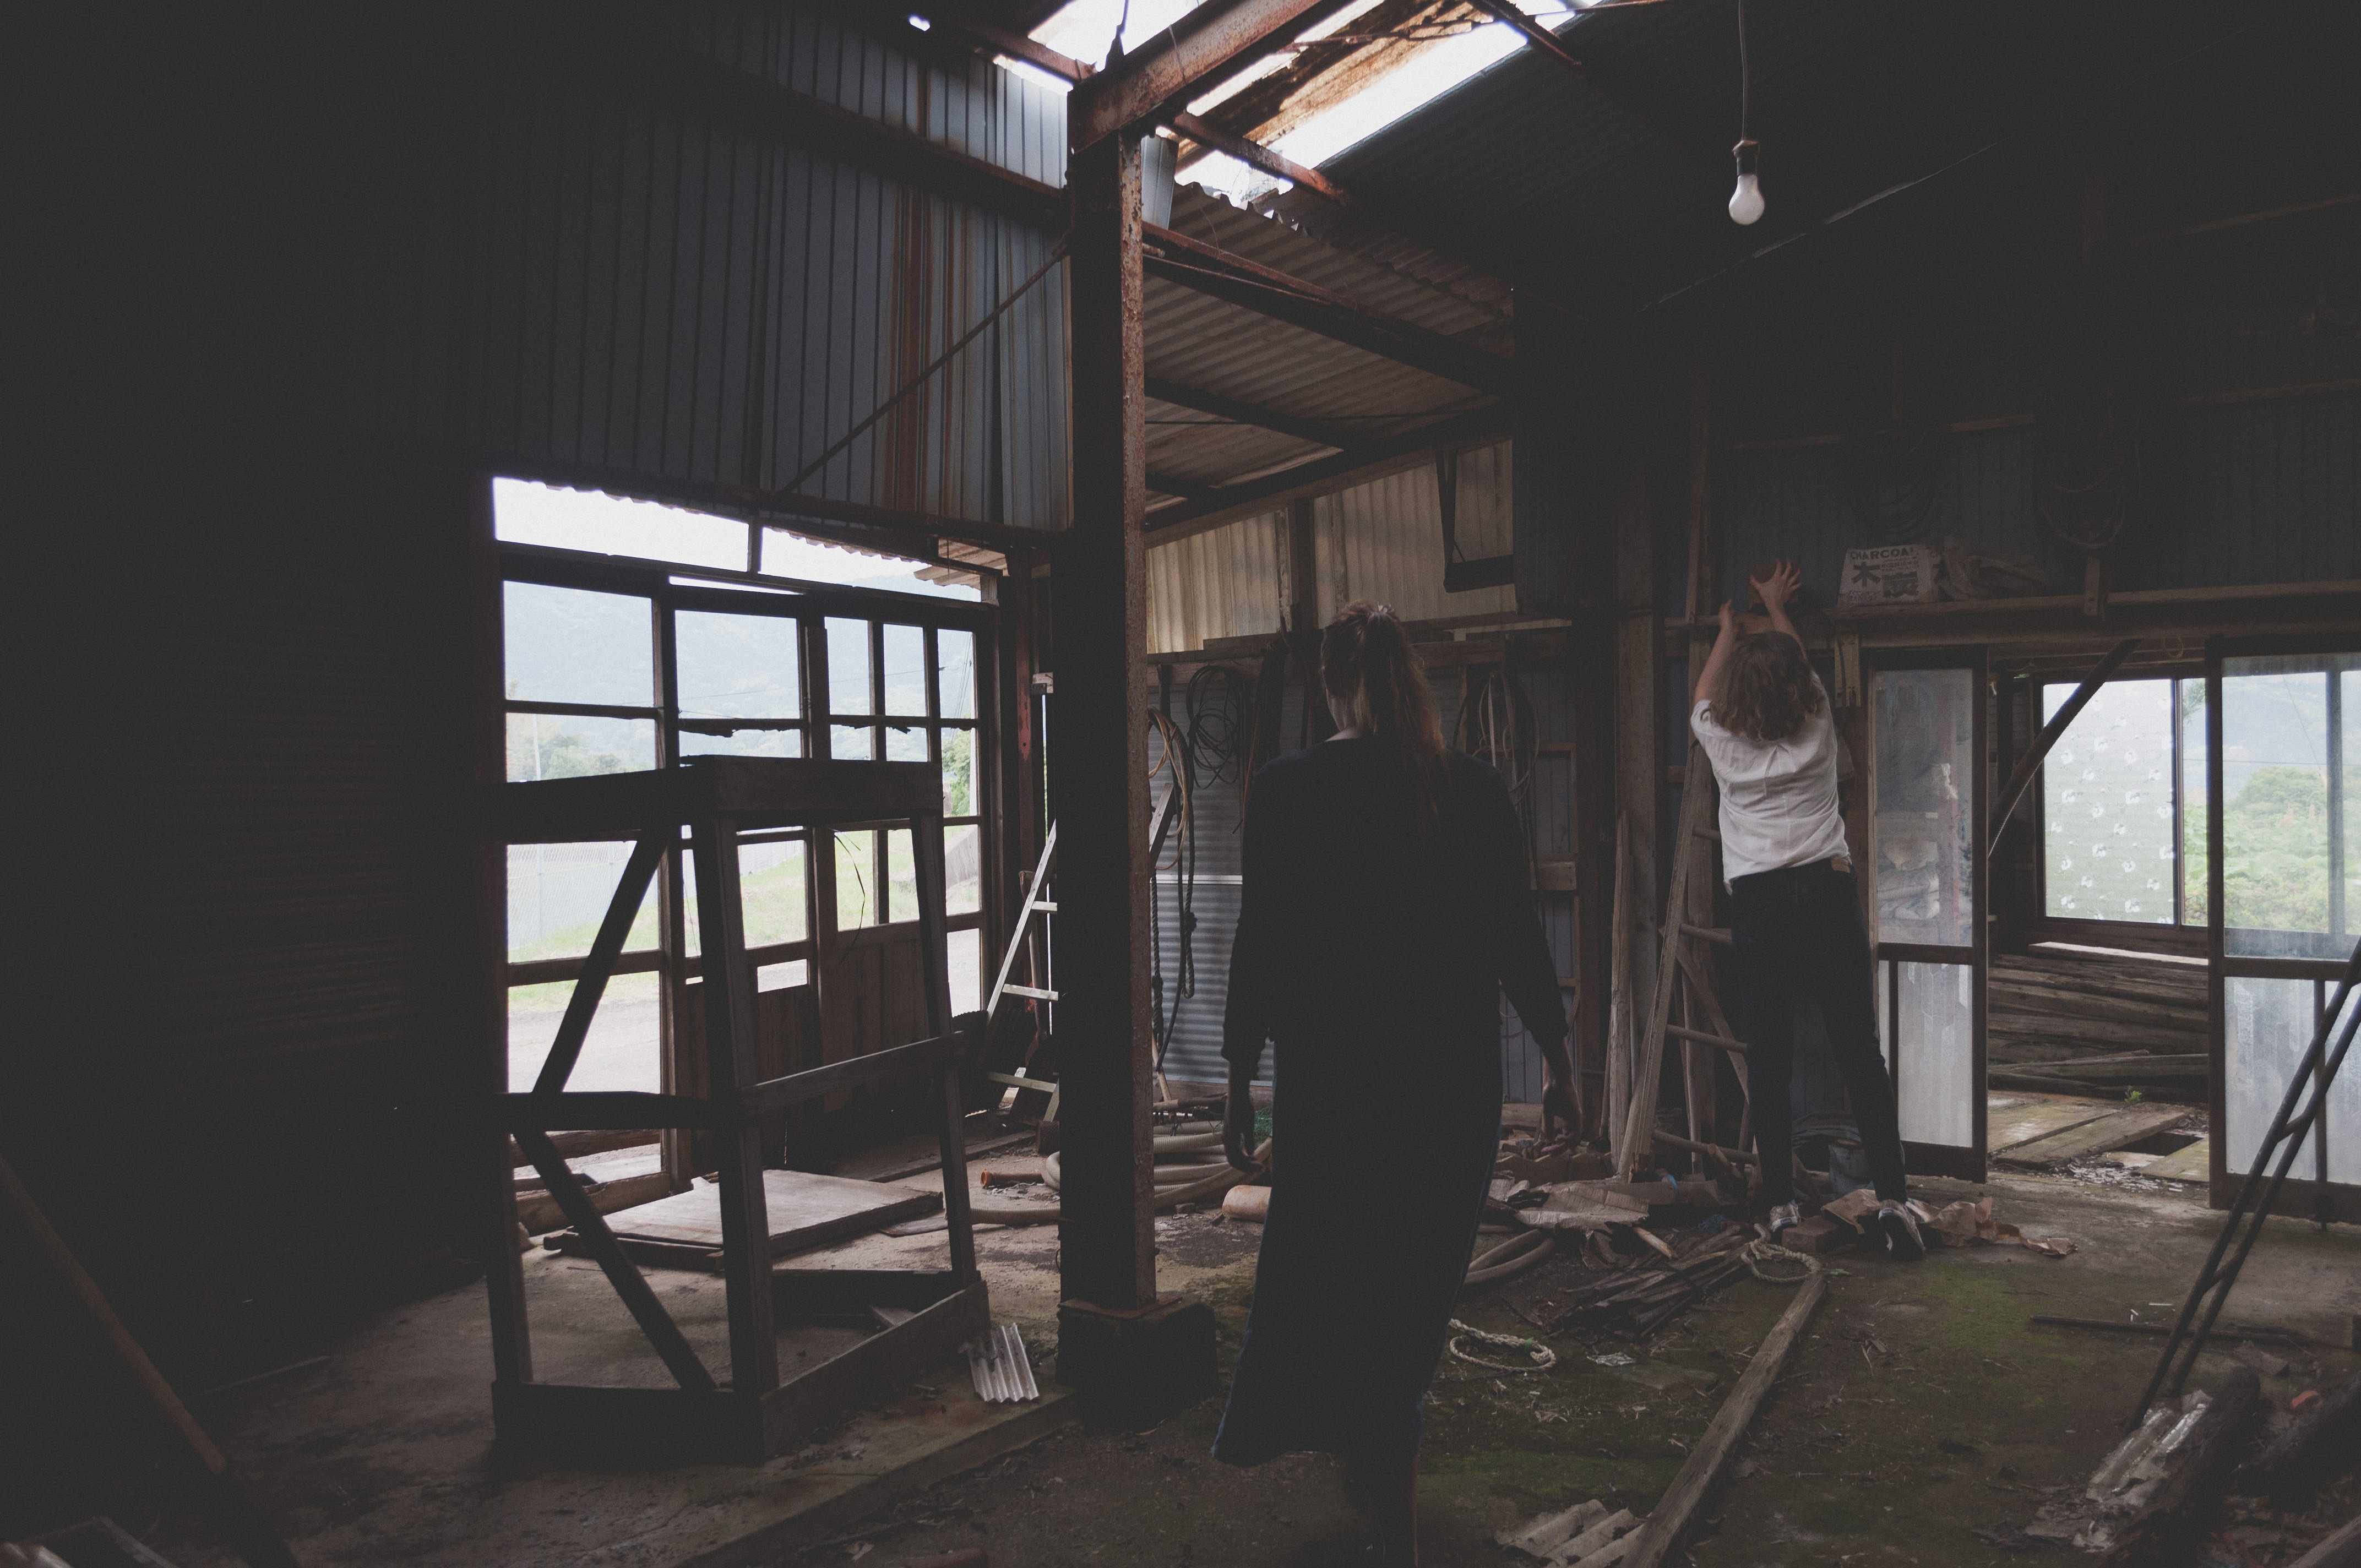
light, architecture, people, wood, house, chair, seat, window, building, home, shed, dark, bulb, shadow, abandoned, industry, decay, furniture, room, indoors, windows, build, construct